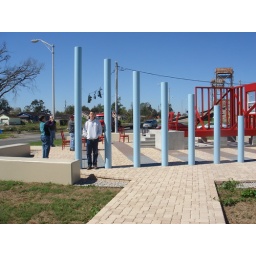
Katrina memorial in New Orleans. The tallest column is how high the water got at that point in the 9th ward.